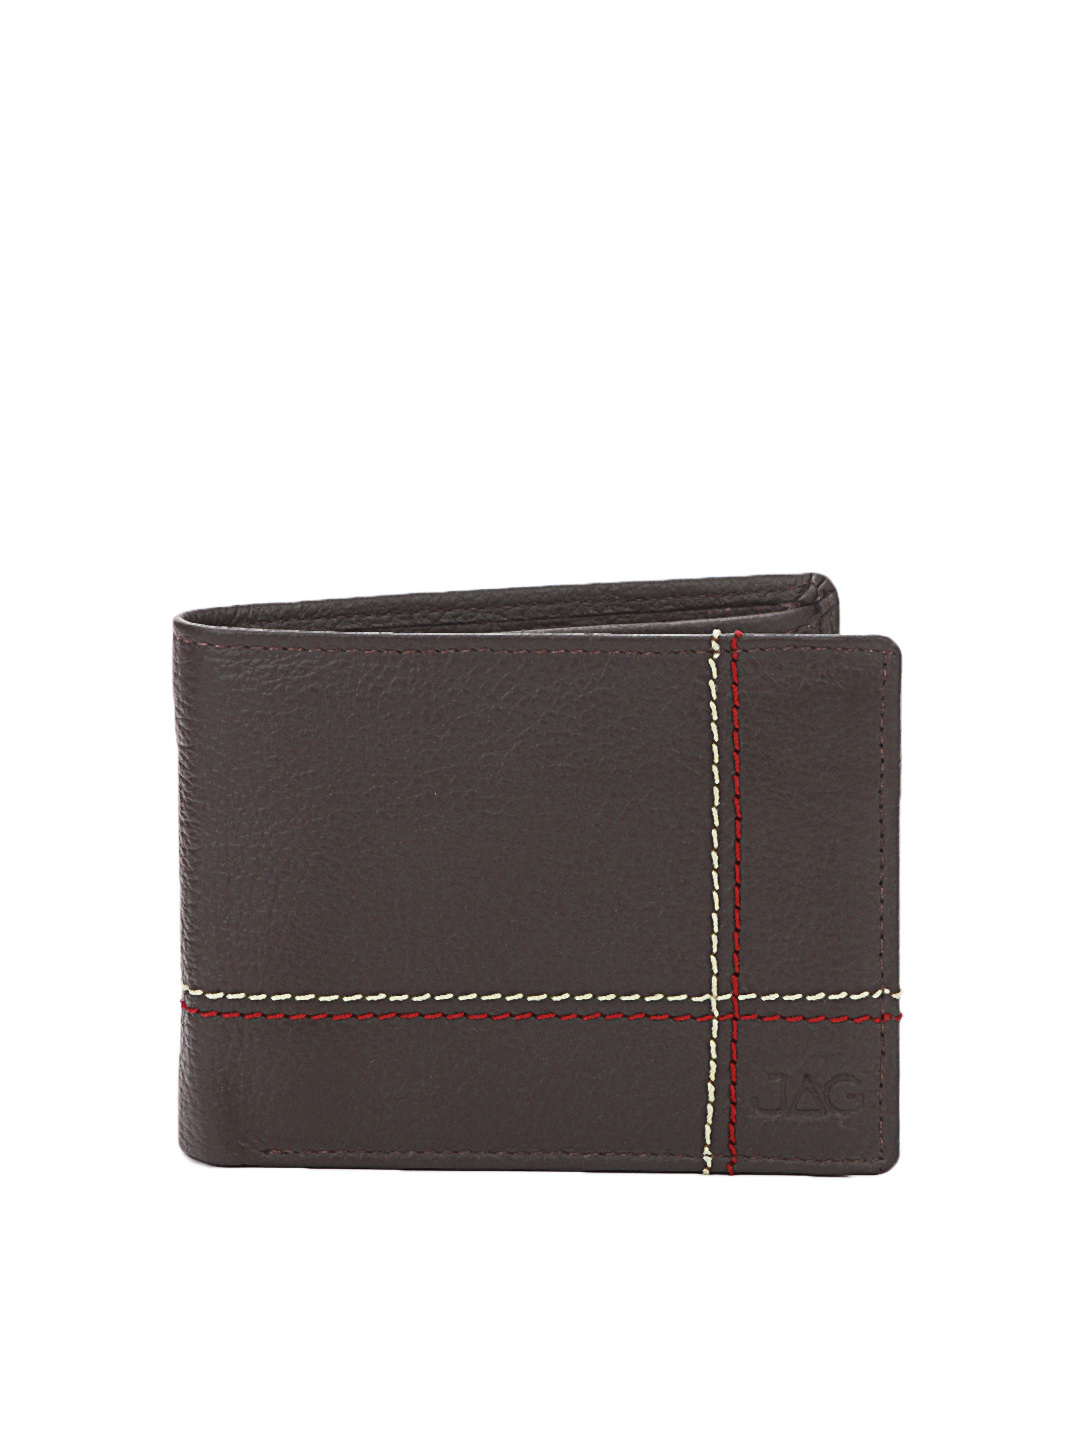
JAG Men Chocolate Brown Leather Wallet
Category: Accessories / Wallets / Wallets
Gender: Men
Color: Brown
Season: Summer 2012
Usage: Casual